Internal conversion

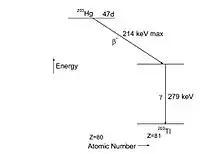
Decay scheme of Hg

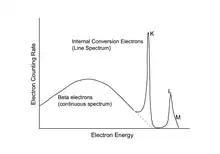
Electron spectrum of Hg, according to Wapstra et al., Physica 20 (1954) 169

The decay scheme on the left shows that Hg produces a continuous beta spectrum with maximum energy 214 keV, that leads to an excited state of the daughter nucleus Tl. This state decays very quickly (within 2.8×10 s) to the ground state of Tl, emitting a gamma quantum of 279 keV.